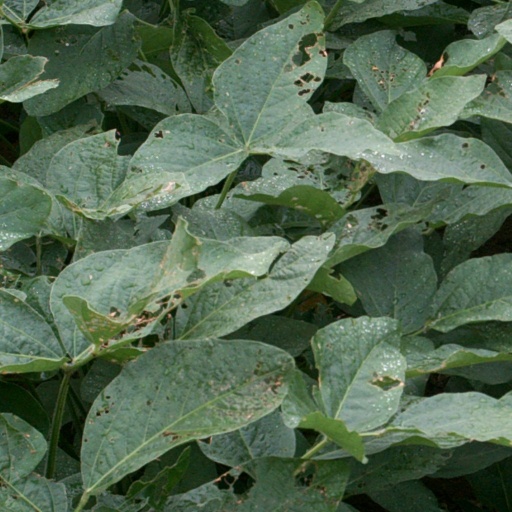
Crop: soybean